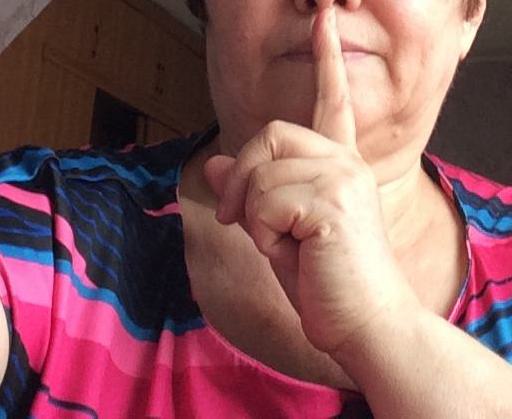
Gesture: mute